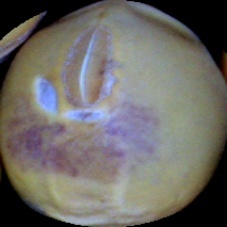
Label: Spotted